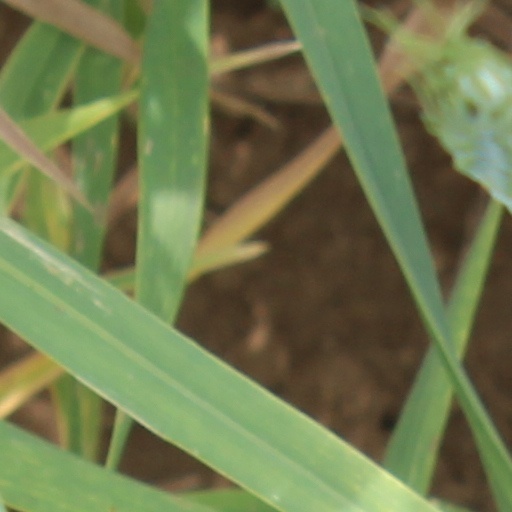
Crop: wheat